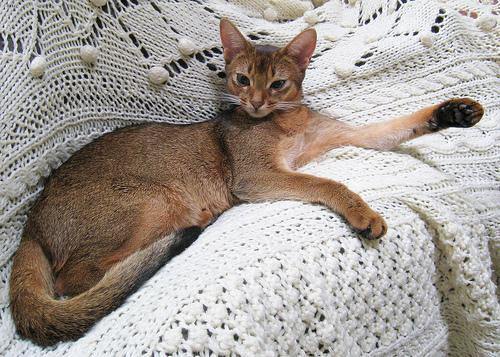
Breed: Abyssinian